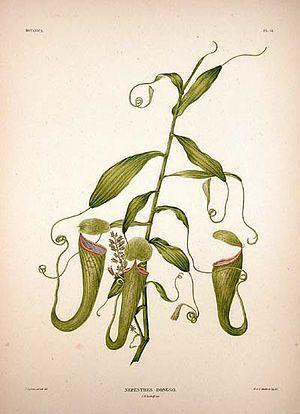
Le genre Nepenthes regroupe des espèces de plantes carnivores à pièges passifs de la famille des Népenthacées. Ce sont des plantes de climat tropical humide qui complètent leurs apports nutritifs en piégeant les insectes dans des dispositifs en forme d'urne emplis d'un liquide dans lequel ils se noient. Une centaine d'espèces ont déjà été recensées. Ces curiosités botaniques connaissent un succès grandissant au XIXᵉ siècle, avec l'essor des serres décoratives en occident et l'émulation entre collectionneurs qui acclimatent progressivement de nombreuses espèces à ce mode de culture sous abris.